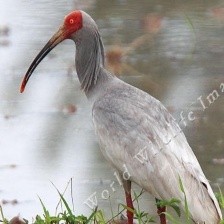
Species: ASIAN CRESTED IBIS
Scientific name: NIPPONIA NIPPON